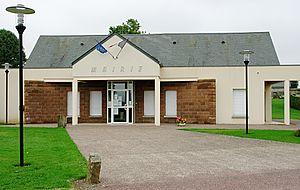
La Mairie de La Chapelle-Biche, Orne.
La Chapelle-Biche est une commune française, située dans le département de l'Orne en région Normandie, peuplée de 527 habitants.